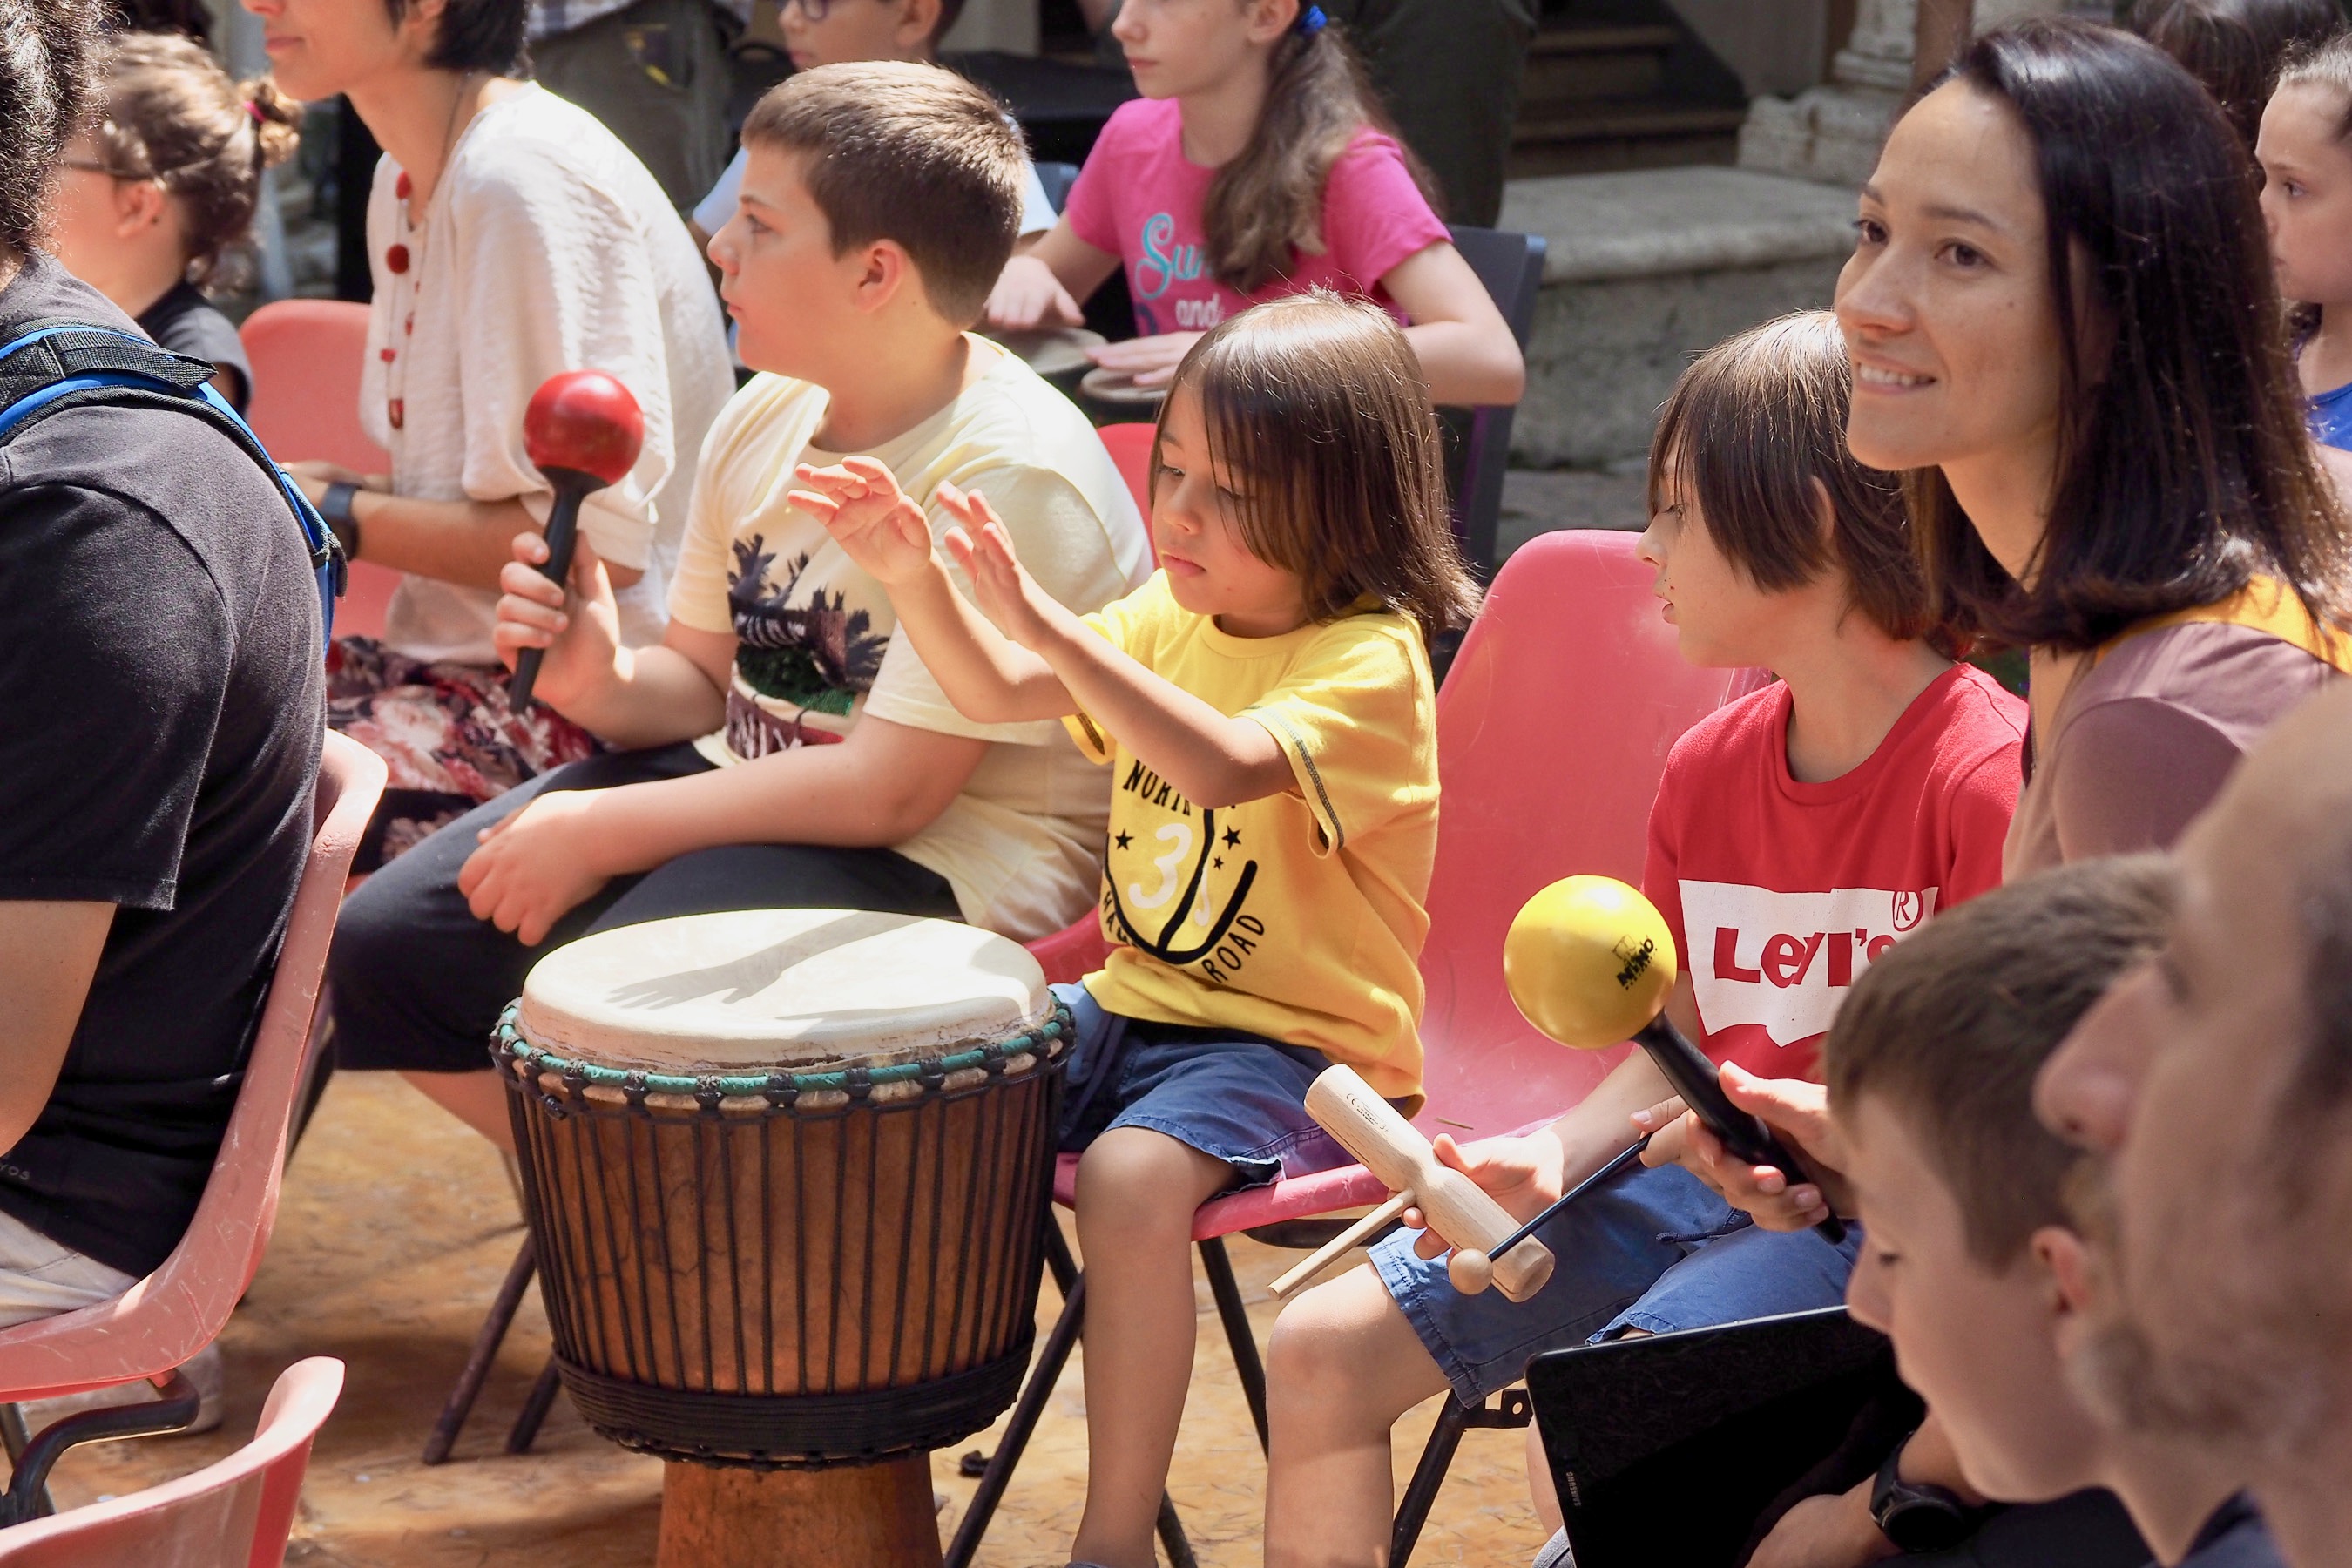
UmbriaJazz 2019, drum, percussion, hand drum, musical instrument, youth, djembe, community, event, drums, Membranophone, child, musician, Idiophone, crowd, performance, drummer, street performance, percussionist